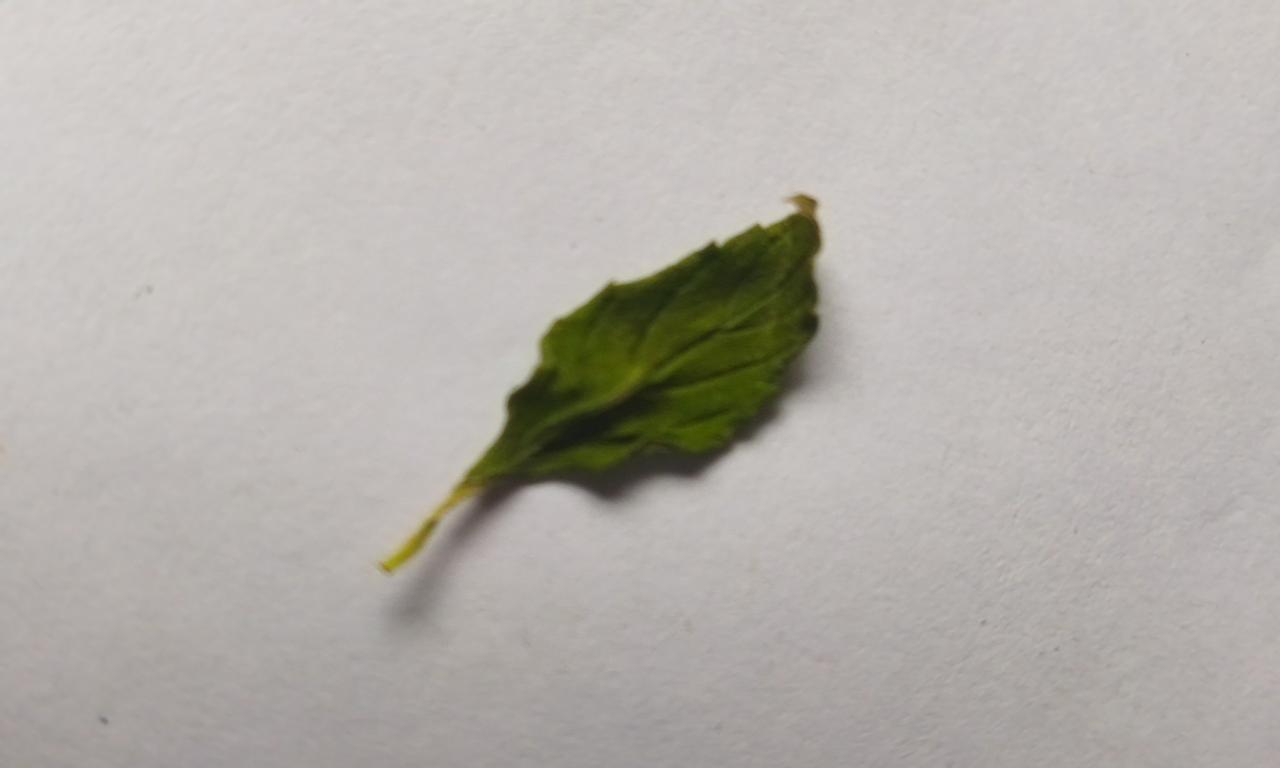
Label: Dried